James Chudleigh

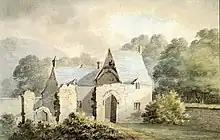
Chudleigh's birthplace, Ashton Manor, 1794

Colonel James Chudleigh ( 1618 – 6 December 1643) was an English military officer, who served in the First English Civil War. Initially appointed to command the Parliamentarian garrison at Barnstaple, he showed considerable ability, and was quickly promoted.